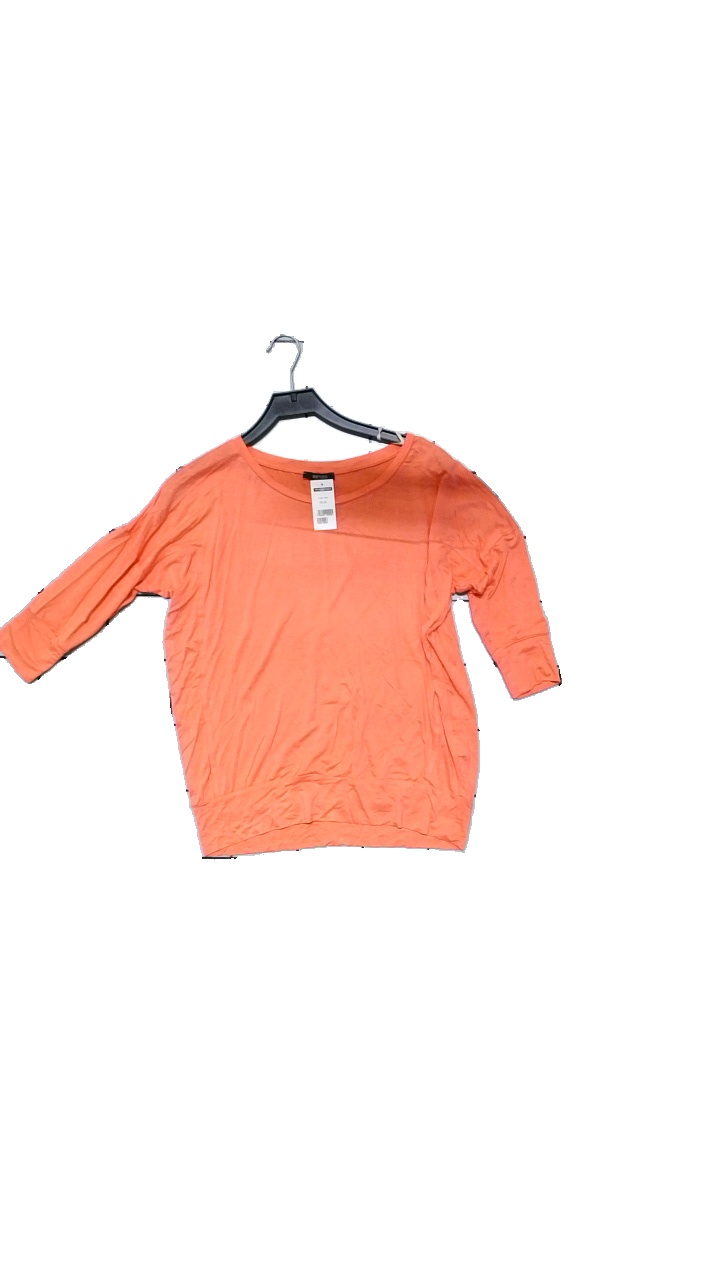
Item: Top (Ladies)
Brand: Esmara (lidl)
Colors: Pink
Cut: Loose
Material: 95% viscose, 5% elastane
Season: All
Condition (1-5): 4
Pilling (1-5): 4
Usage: Reuse
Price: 50-100